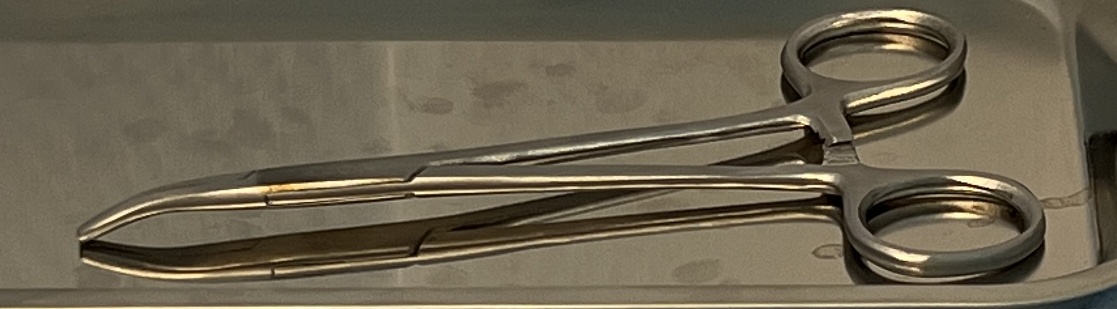
Hinged instrument state: closed